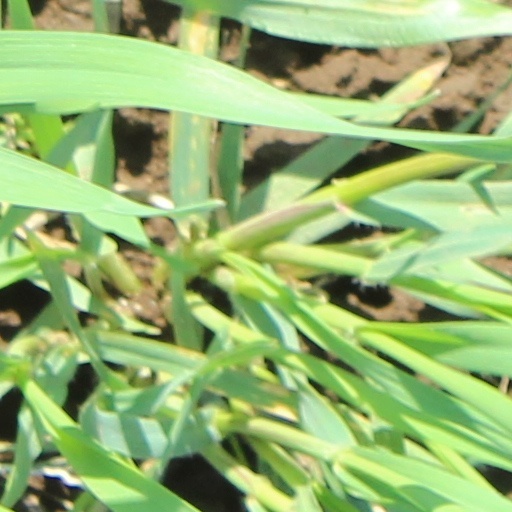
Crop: wheat